Brown shrike

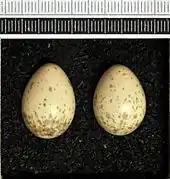
Eggs, Collection Museum Wiesbaden

The nominate form breeds in northern Asia from Mongolia to Siberia and winters in South Asia, Myanmar and the Malay Peninsula. The race "confusus" described from the same region is not well marked but is said to have a wider white brow and paler upperparts and is sometimes included within the nominate population. Subspecies "superciliosus" (sometimes called the Japanese shrike) breeds on the islands of Sakhalin, Kuril and Japan and winters in Hainan, Sumatra, Java, and the Sundas. Subspecies "lucionensis", sometimes known as the Philippine shrike (local names: "tarat" or "pakis-kis"), breeds in Korea and eastern China wintering mainly in Taiwan and the Philippines but also on the Andaman Islands and in peninsular India. Stuart Baker suggested that the species may breed in the Cachar Hills of Assam but the idea was questioned by Claud Buchanan Ticehurst.